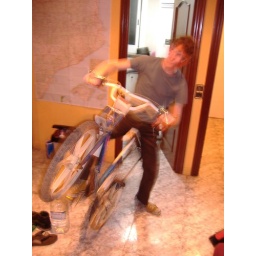
Derry flips out on a bike he found in the street